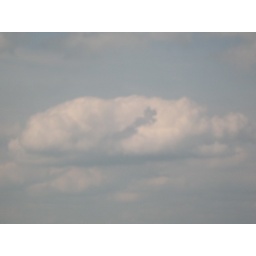
A dog in the cloud